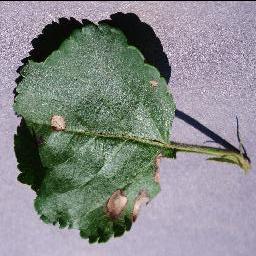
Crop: apple
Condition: black_rot